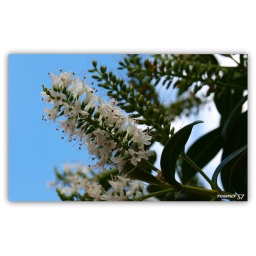
i know these dont actually look like clouds but against that blue sky i couldnt think of another title